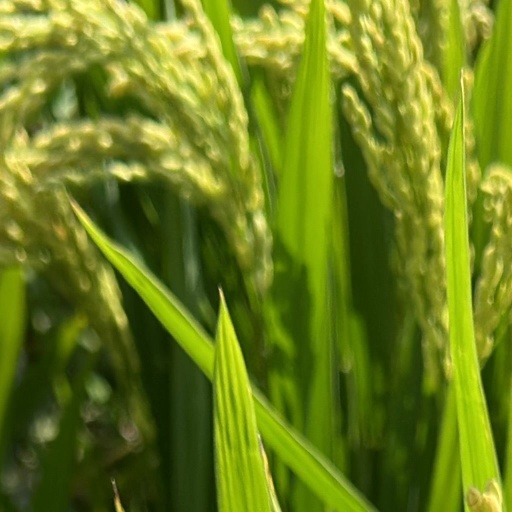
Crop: rice